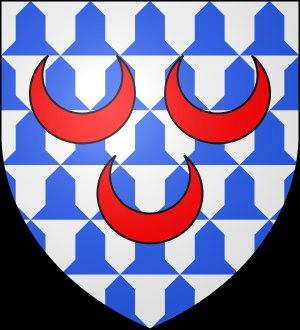
En l'année 1108, Alain Fergent, duc de Bretagne, possédait Blain, et s'y comportait en maître ; il y faisait construire un château d'une réelle importance militaire. Lorsque les Bretons se furent emparés du pays, ils prirent possession de cette fortification et y établirent un de leurs capitaines. Ce chef, seigneur du lieu en 1090, se nommait Guégon. Ce fut cette fortification qu'Alain Fergent convertit en véritable château fort. Pour ce travail, il fit appel à tous les vassaux du domaine « n'étant pas éloignés de plus de six lieues ». Le granit fut amené de Vigneux et du Temple-de-Bretagne ; le calcaire coquillier de Campbon ; le grès quartzeux, qui fournit les revêtements intérieurs et extérieurs des tours et des courtines, provint d'un gisement à proximité. Cette construction ne cessa d'être remaniée : les Clisson et les Rohan qui en devinrent les possesseurs, véritables bâtisseurs, y apportèrent les qualités de leur race.
Il est fait mention, dès le XIᵉ siècle, d'un château à Pontchâteau. Il n'en reste aujourd'hui aucune trace. Son propriétaire Daniel du Pont vivait en 1040.